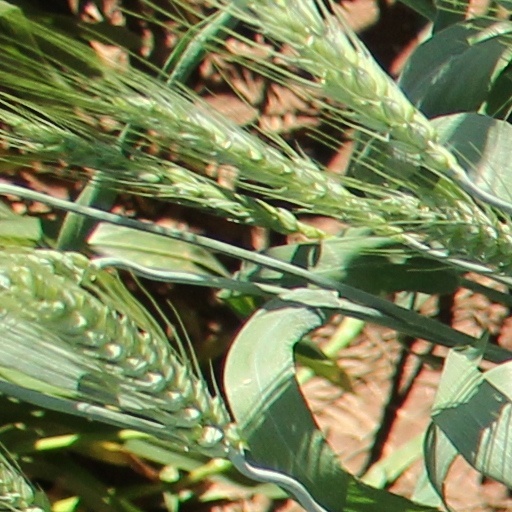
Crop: wheat